MIKBUG

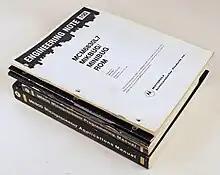
MIKBUG was part of the extensive M6800 microcomputer support developed by Motorola's Application Engineering Group.

MIKBUG is a ROM monitor from Motorola for the Motorola 6800 8-bit microprocessor. It is intended to "be used to debug and evaluate a user's program".